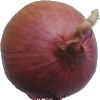
Label: Onion Red 1